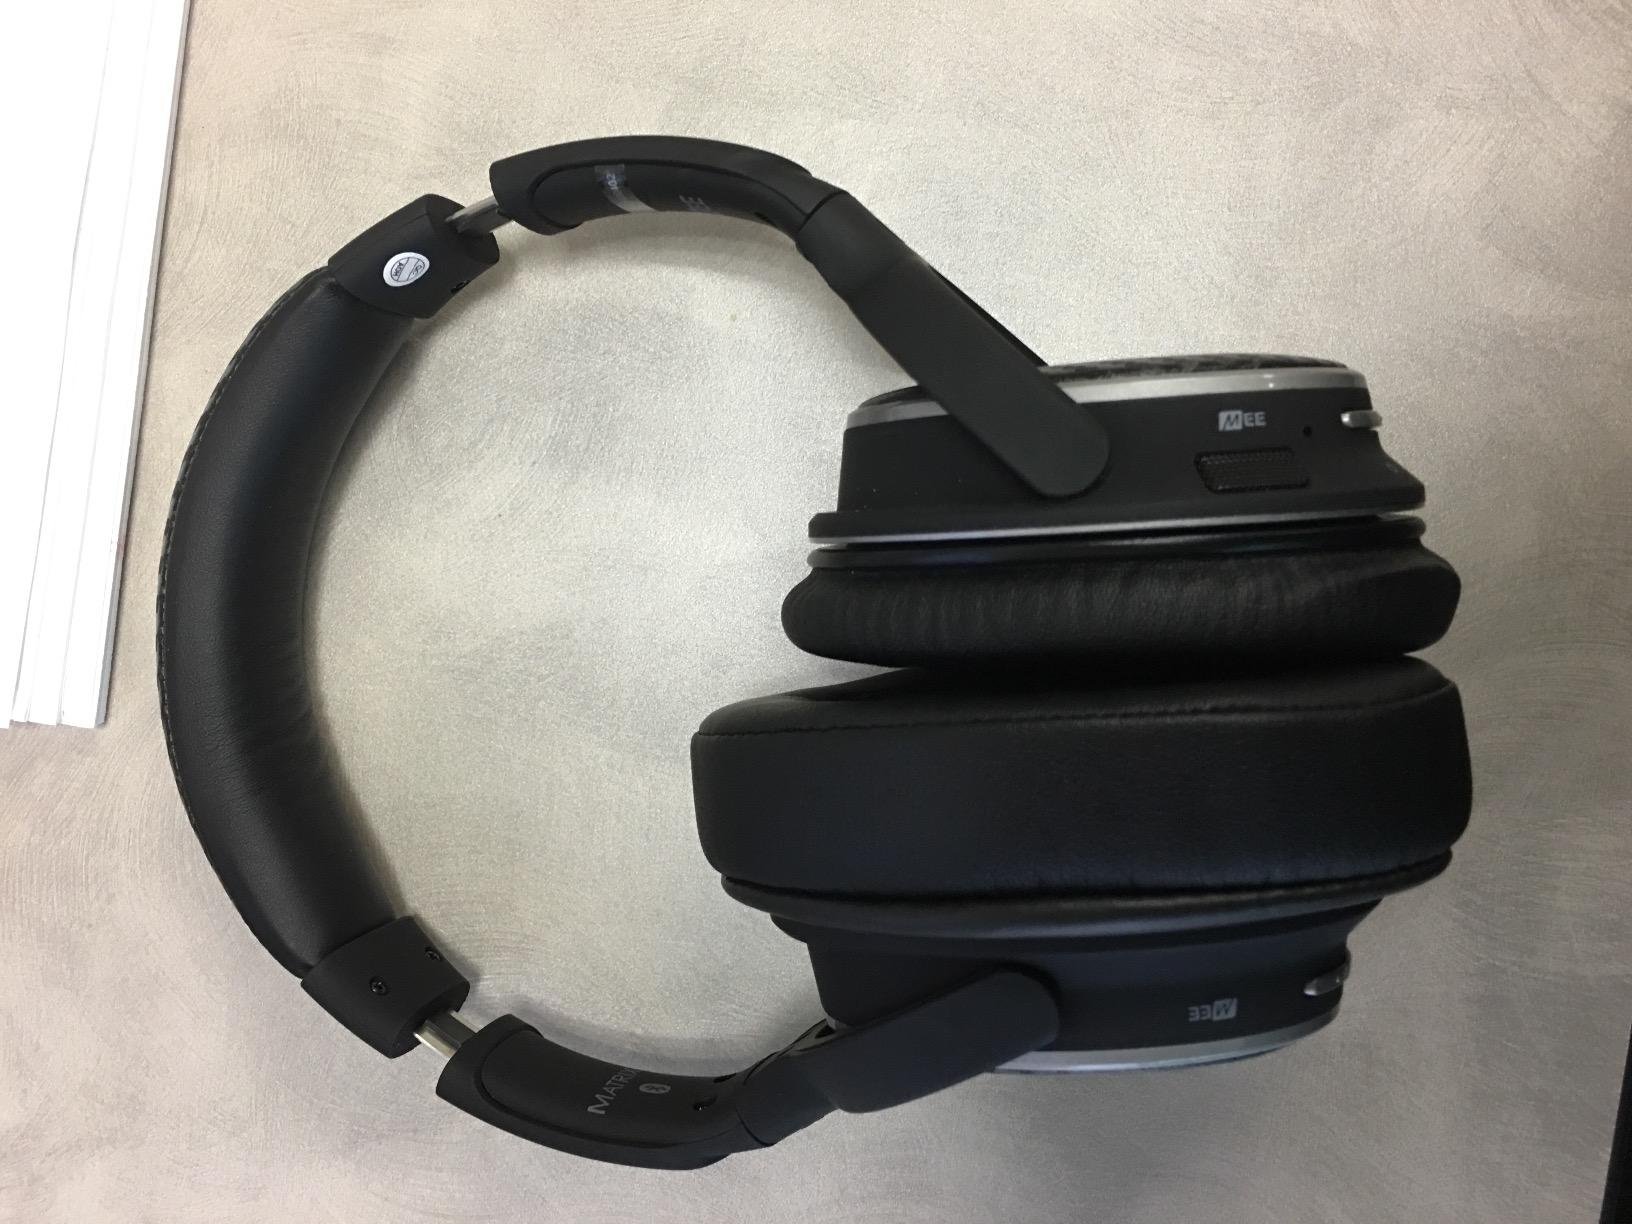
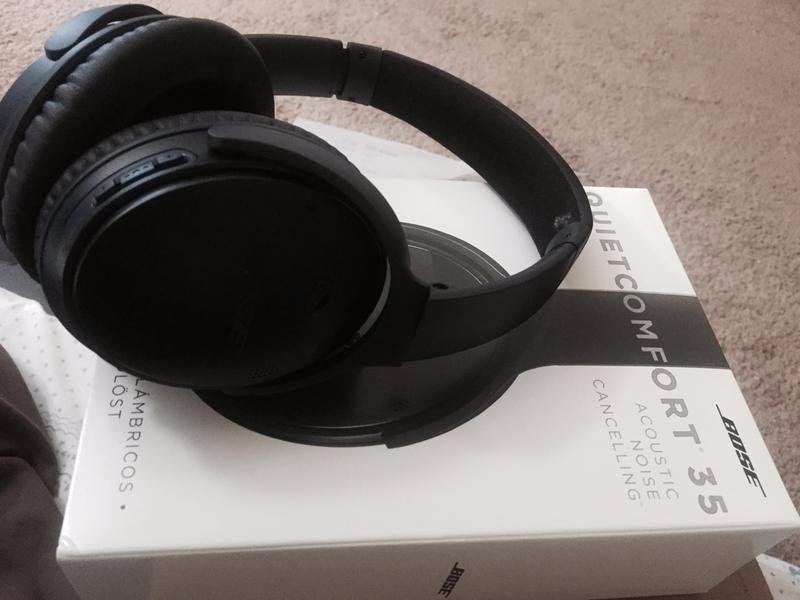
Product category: headphones
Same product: no